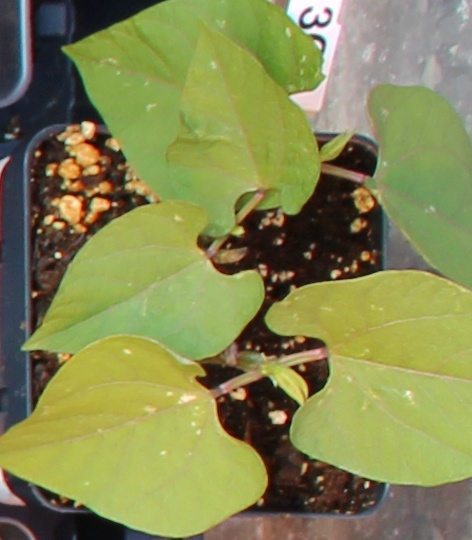
Label: Blackbean